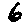
Label: 6